Maxime Collignon

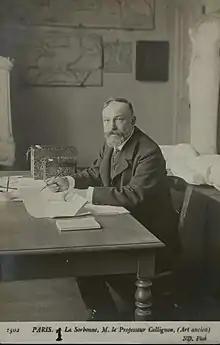

Léon-Maxime Collignon (8 November 1849 in Verdun – 15 October 1917 in Paris) was a French archaeologist who specialized in ancient Greek art and architecture.